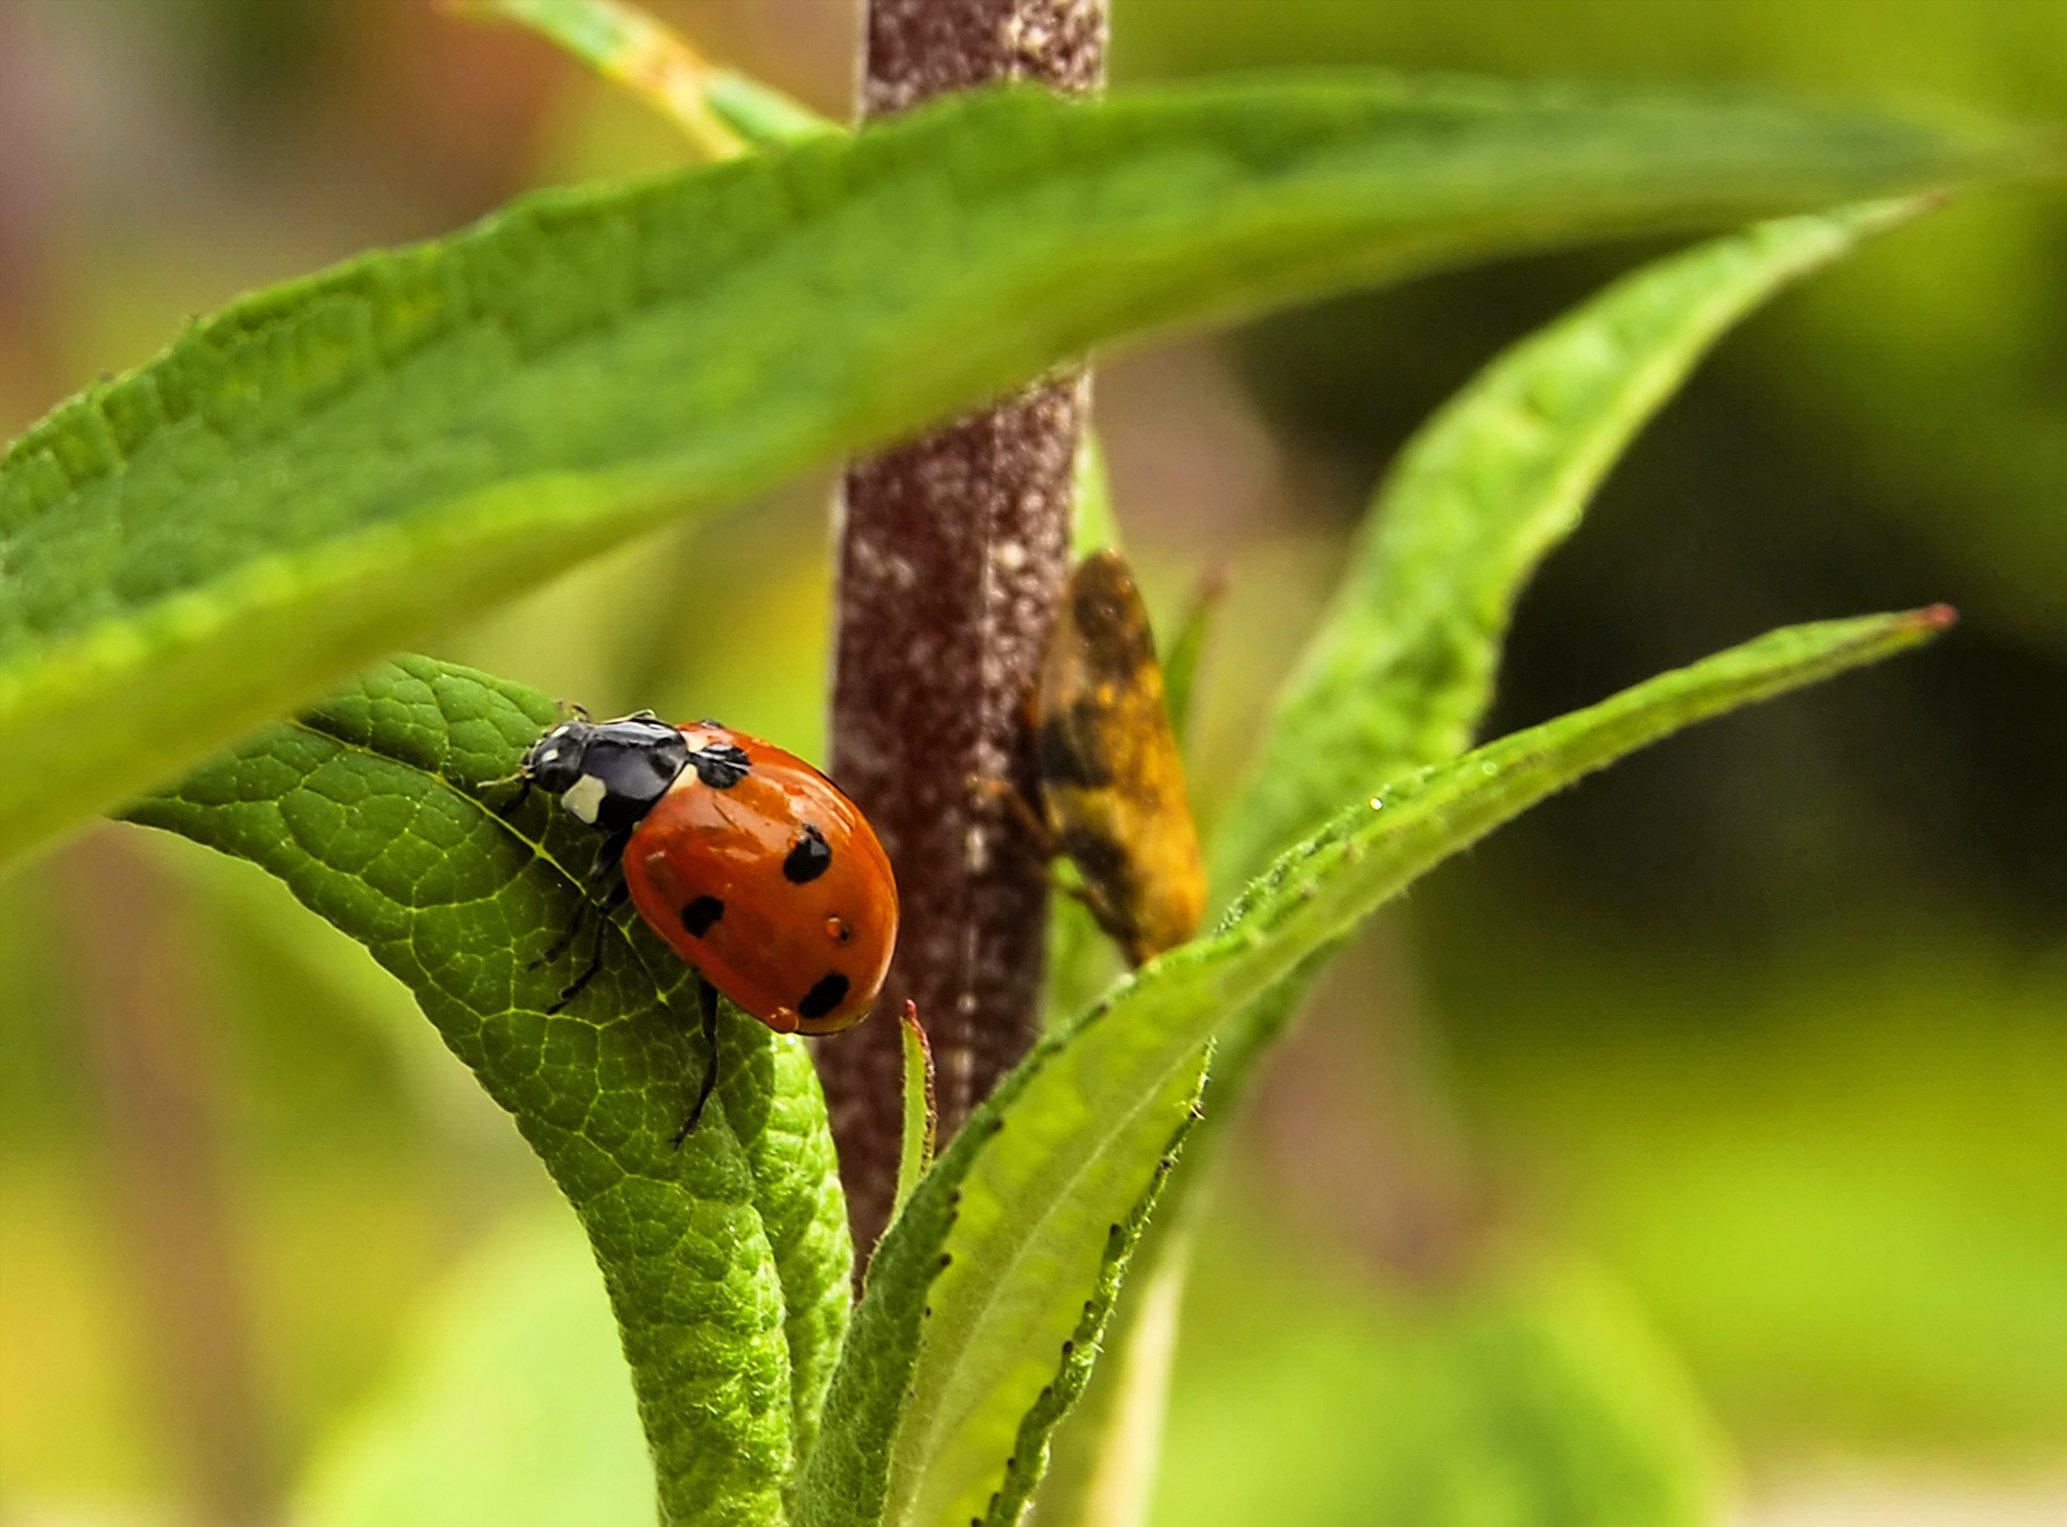
nature, leaf, animal, green, insect, ladybug, bug, ladybird, invertebrate, close up, leaves, outdoors, beetle, coccinellidae, polyphaga, macro photography, organism, leaf beetle, plant stem, lucky symbol